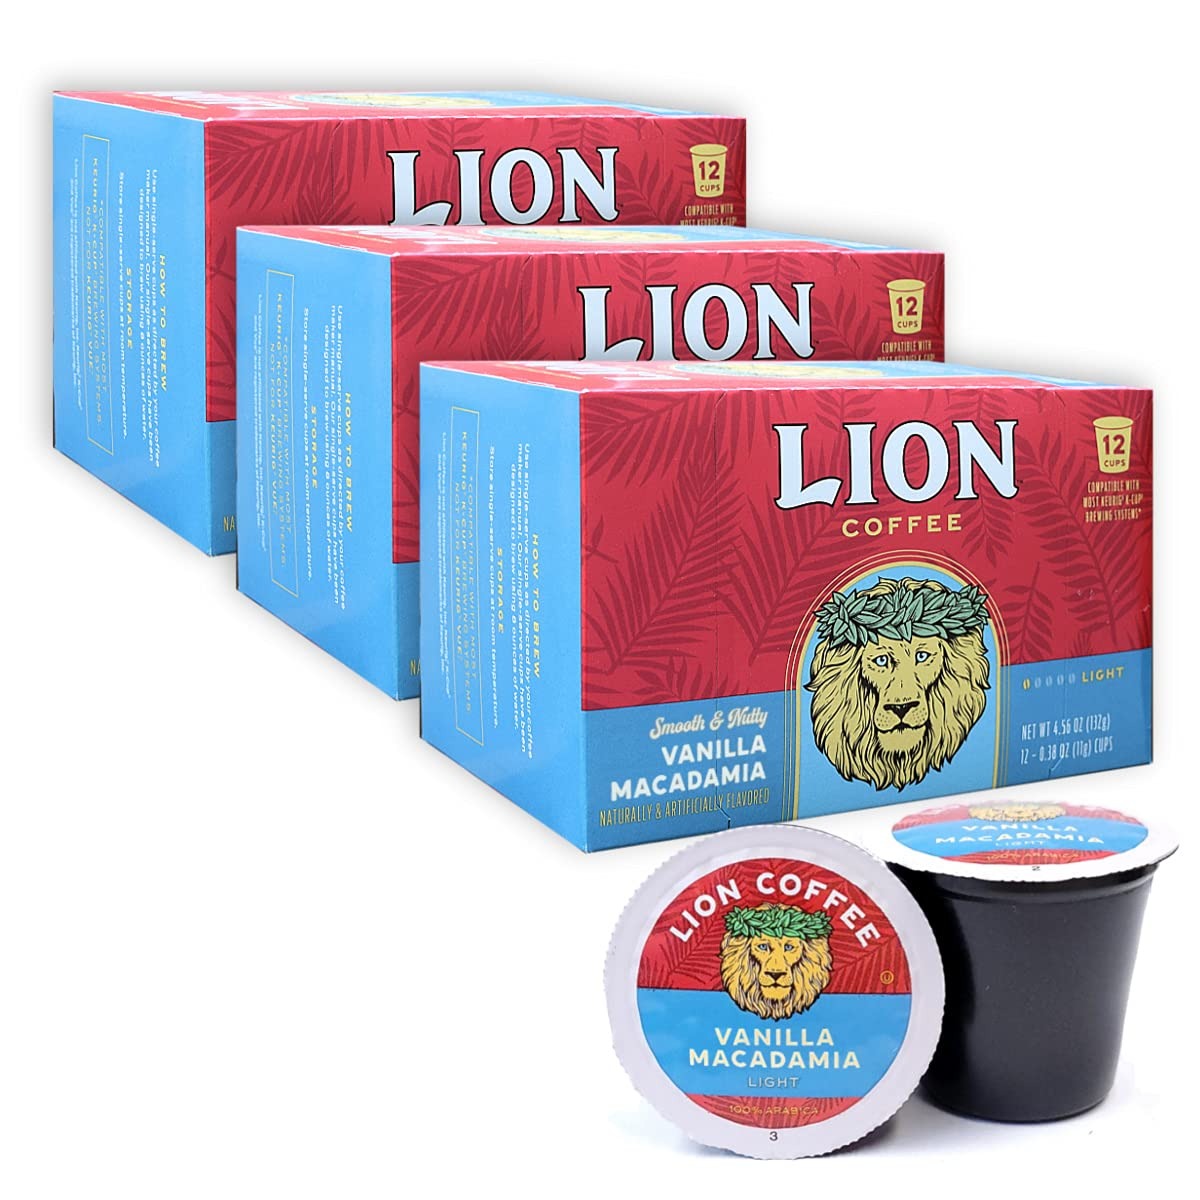
Item Name: Lion Coffee Vanilla Macadamia Flavor, Single-Serve Coffee Pods - 12 Count Box (Pack of Three)
Value: 36.0
Unit: Count

Price: 26.29